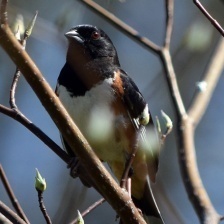
Species: EASTERN TOWEE
Scientific name: PIPILO ERYTHROPHTHALMUS